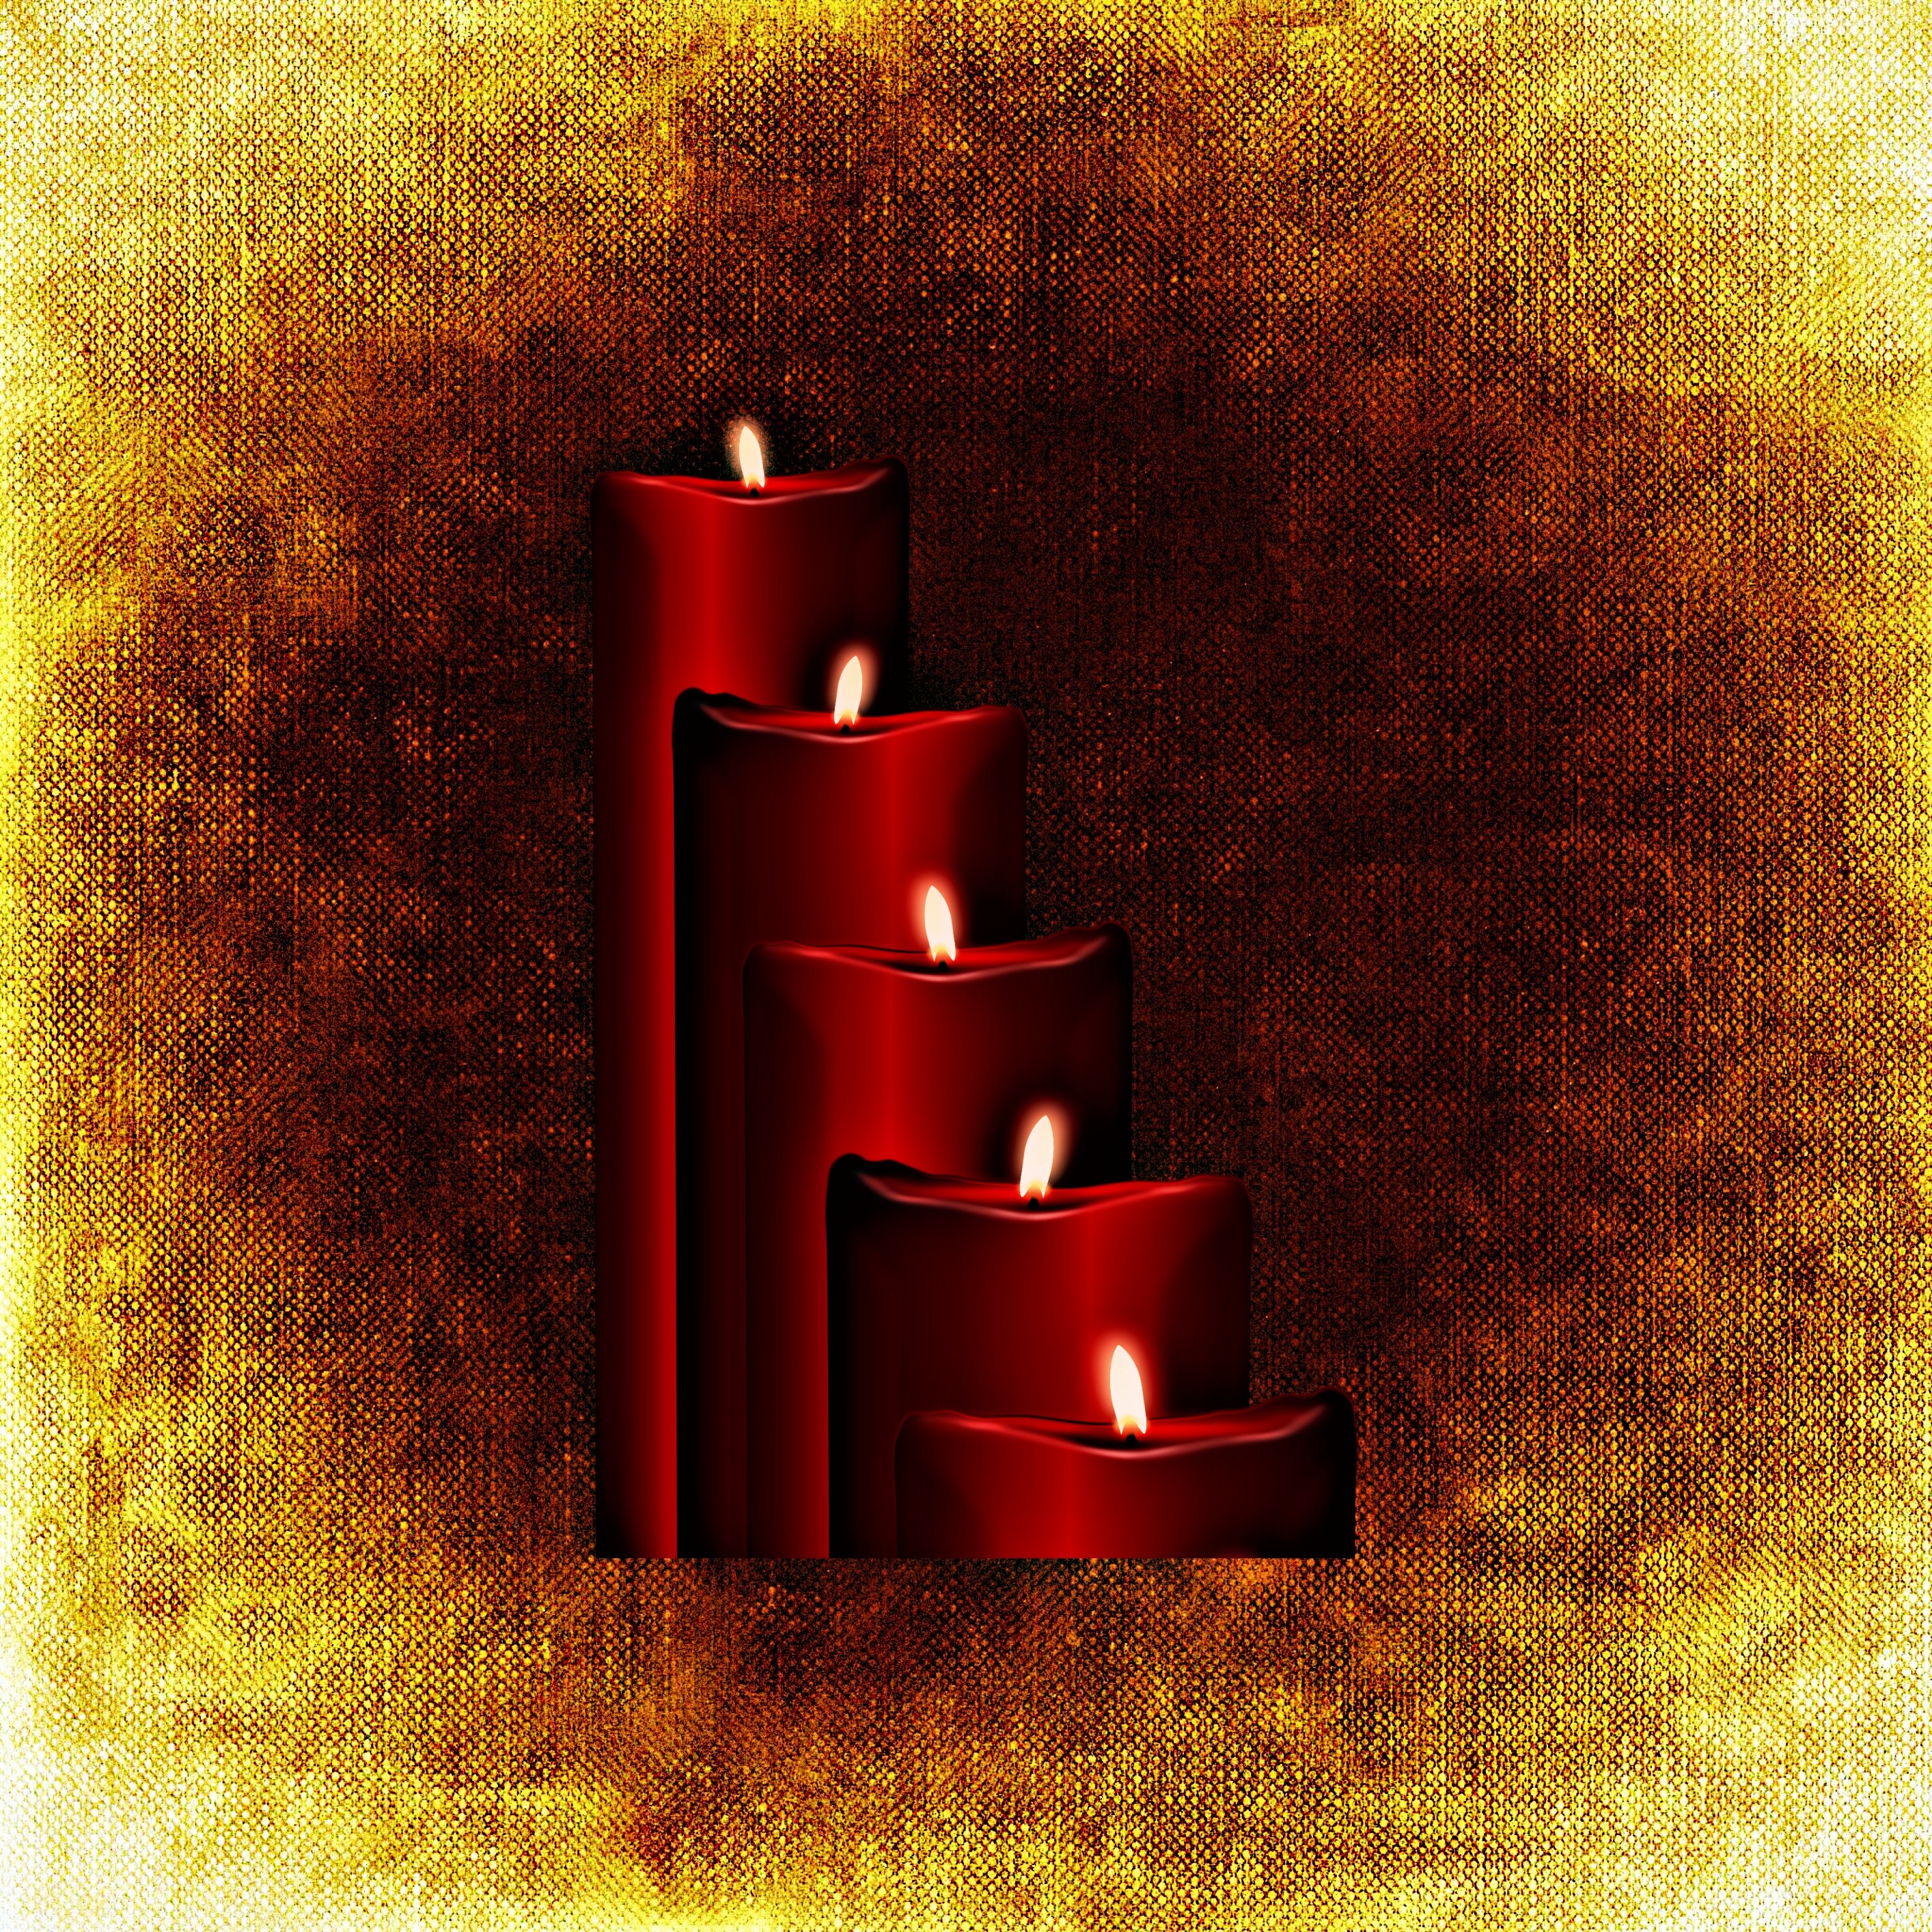
light, star, decoration, red, color, christmas, lighting, advent, christmas time, candles, illustration, mood, sconce, still life photography